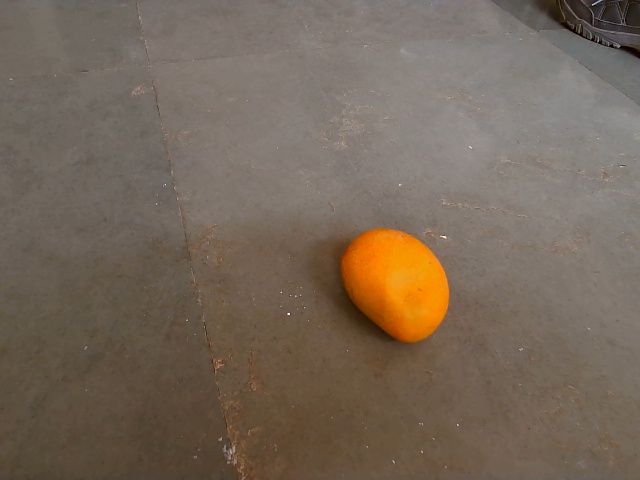
Label: Ripe_Mango